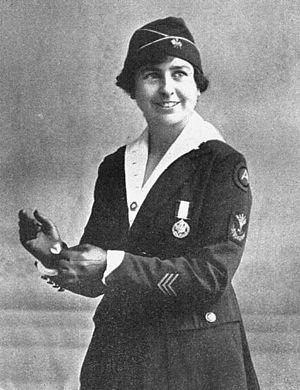
Les Hello Girls sont les opératrices téléphoniques américaines de la Première Guerre mondiale, officiellement connues comme la Signal Corps Female Telephone Operators Unit, fondée en 1917. Souvent anciennes standardistes ou employées d'entreprise de télécommunication, elles ont principalement été choisies pour leur bilinguisme français-anglais afin de faciliter les communications militaires sur le front en Europe. Bien que soumises aux mêmes obligations militaires que les soldats hommes engagés dans l'armée américaine, elles n'obtiennent le statut de vétéran qu'à la fin des années 1970.